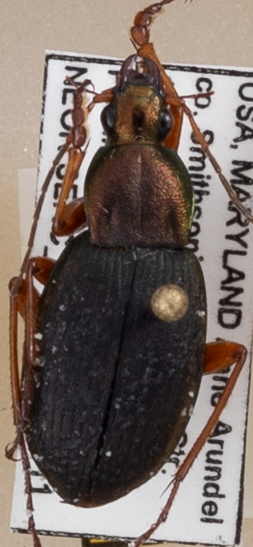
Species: Chlaenius aestivus
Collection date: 2019-07-11
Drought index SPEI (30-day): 0.966
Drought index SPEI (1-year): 2.09
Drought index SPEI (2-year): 1.85